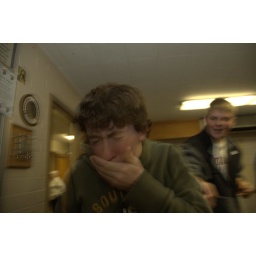
David just before he spewed the grass jelly drink all over wall and chair.